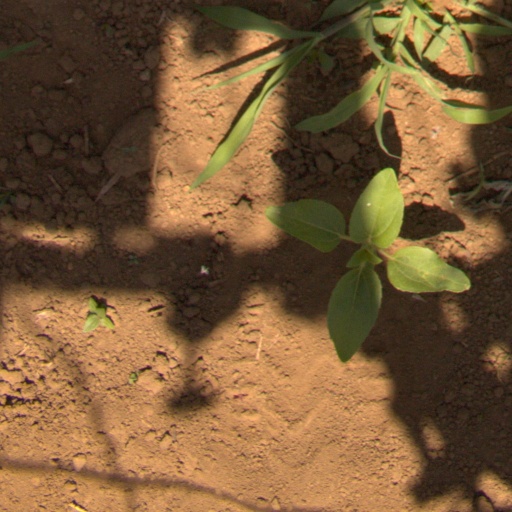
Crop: Jerusalem artichoke